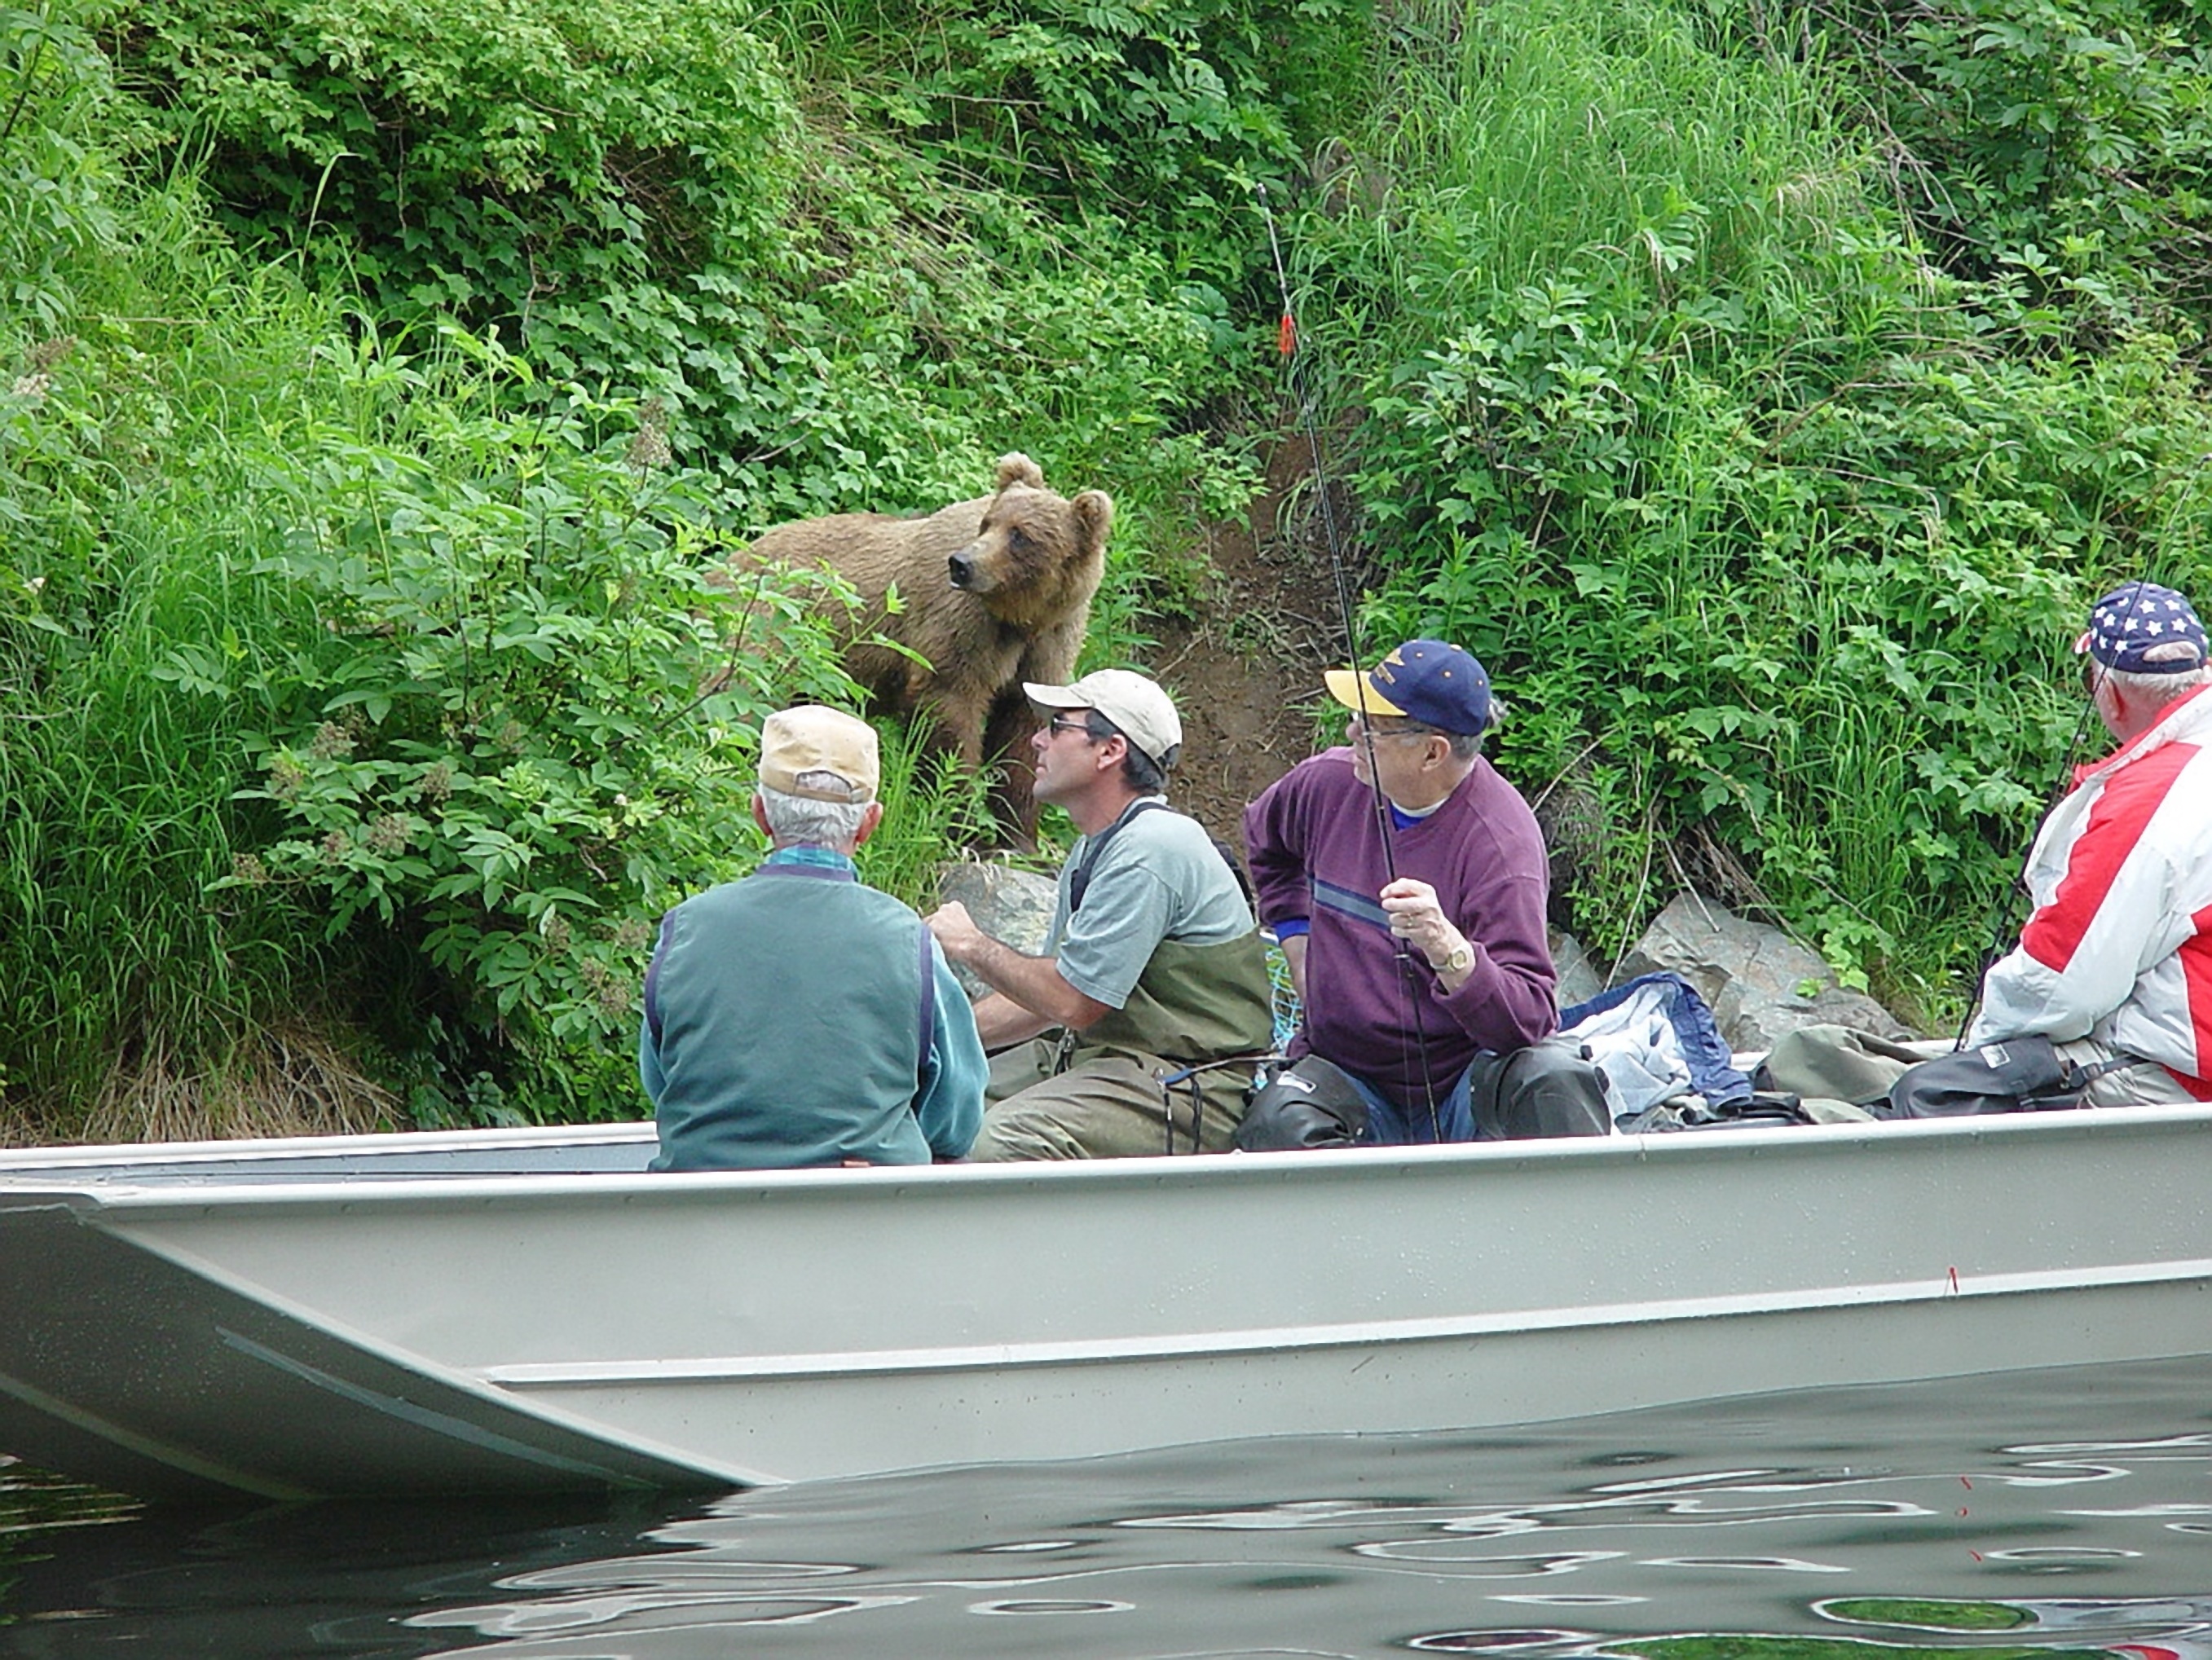
landscape, water, nature, outdoor, wilderness, boat, animal, canoe, bear, wildlife, grizzly, wild, vehicle, fishing, mammal, north, boating, mountains, salmon, alaska, alaskan, unaware, wolverine creek